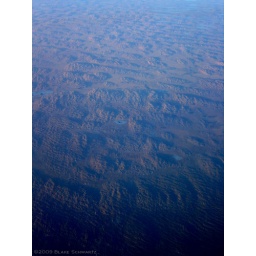
very red hills in Wyoming from a plane leaving steamboat.